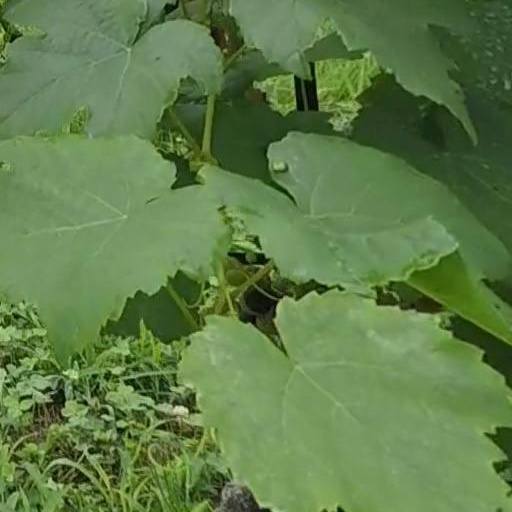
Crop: grape